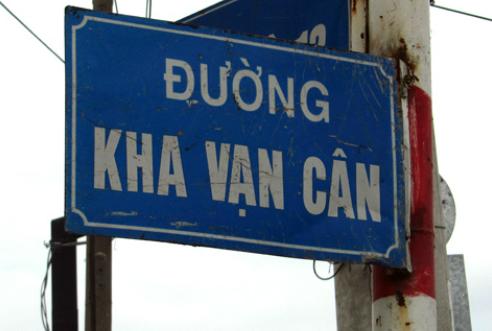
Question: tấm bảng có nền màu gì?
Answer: màu xanh dương